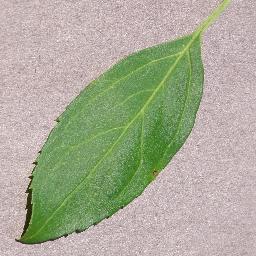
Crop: cherry
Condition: (including_sour)_healthy